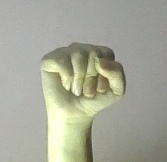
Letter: saad